The Boke of Cokery

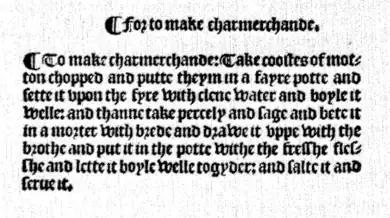
Charmerchand, a mutton stew.

This Is the Boke of Cokery, or The Boke of Cokery, is believed to be the first cookery book printed in English. The name of the author is unknown. It was printed and published by Richard Pynson in 1500. The book remained in print for many years in the 16th century, but was superseded and forgotten by the 18th. The only known surviving copy of the book is in the possession of the Marquess of Bath at Longleat House, Wiltshire.